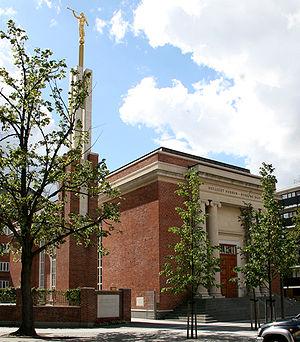
La construction du temple mormon de Copenhague a été annoncée le 17 mars 1999. Le temple a été dédié le 23 mai 2004 par Gordon B. Hinckley, alors président de l’Église de Jésus-Christ des saints des derniers jours. C'est le 118ᵉ temple à avoir été édifié par cette Église. Il s’agit d’un des rares temples construits à partir d’un édifice déjà en fonction.
Selon la doctrine de l'Église de Jésus-Christ des saints des derniers jours, le temple est un bâtiment destiné à être la maison du Seigneur et considéré par les saints des derniers jours comme le lieu le plus sacré sur la terre. Selon cette doctrine, il a toujours été commandé au peuple du Seigneur de construire des temples, des bâtiments sacrés dans lesquels les saints dignes accomplissent les cérémonies et les ordonnances sacrées de l'Évangile pour eux-mêmes et pour les morts. Selon la doctrine mormone, les temples reçoivent la visite du Seigneur.